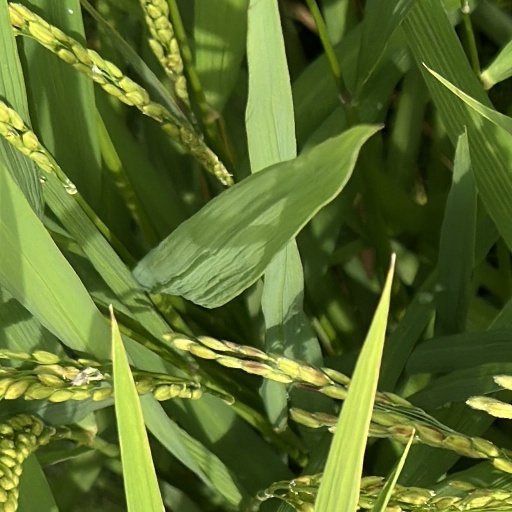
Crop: rice